Pu'er tea

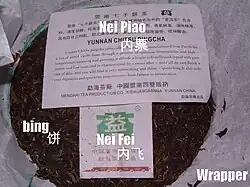
Typical contents of a wrapped "bǐngchá"

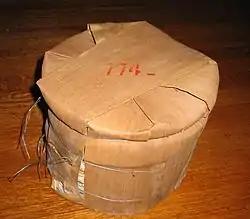
A "tǒng" of recipe 7742 tea cakes wrapped in bamboo shoot husks

Factories are generally responsible for the production of pu'er teas. While some individuals oversee small-scale production of high-quality tea, the majority of tea on the market is compressed by factories or tea groups. Until recently factories were all state-owned and under the supervision of the China National Native Produce & Animal Byproducts Import & Export Corporation (CNNP), Yunnan Tea Branch. Kunming Tea Factory, Menghai Tea Factory, Pu'er Tea Factory and Xiaguan Tea Factory are the most notable of these state-owned factories. While CNNP still operates today, few factories are state-owned, and CNNP contracts out much production to privately owned factories.